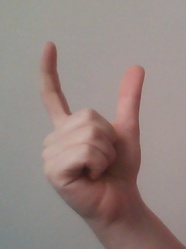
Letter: nun